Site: brandenburg
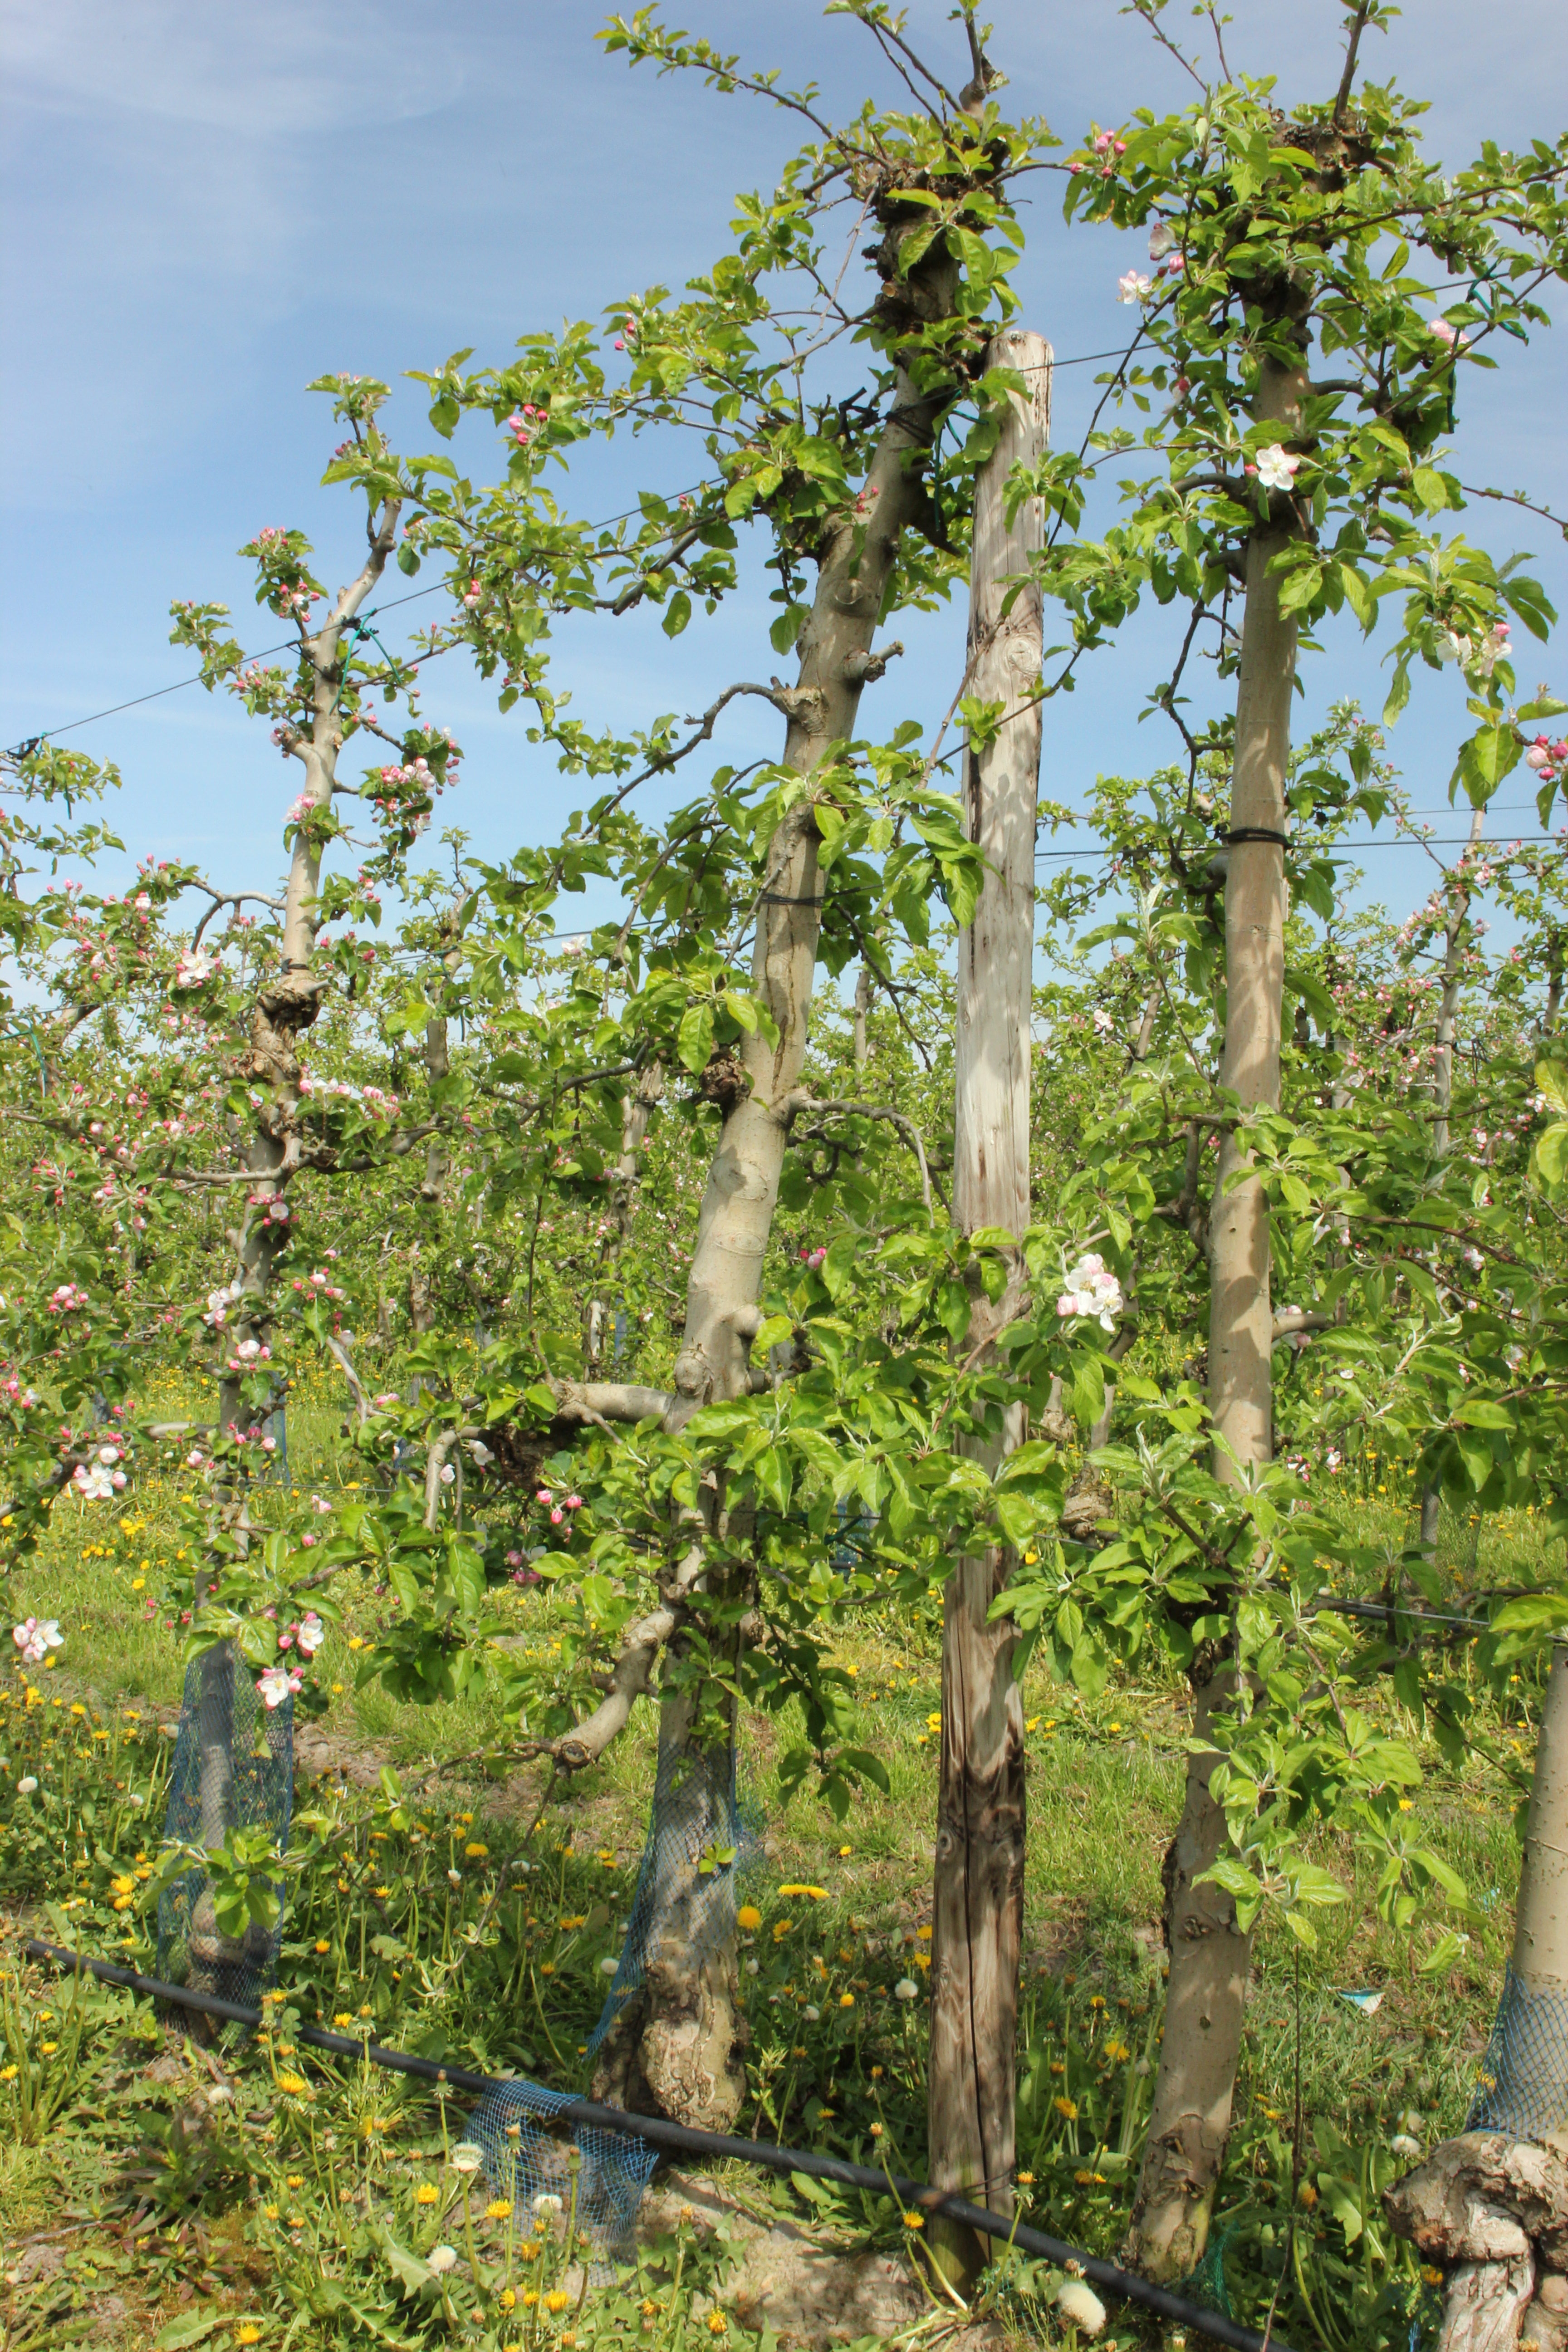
Growth stage (BBCH 60): Flowering